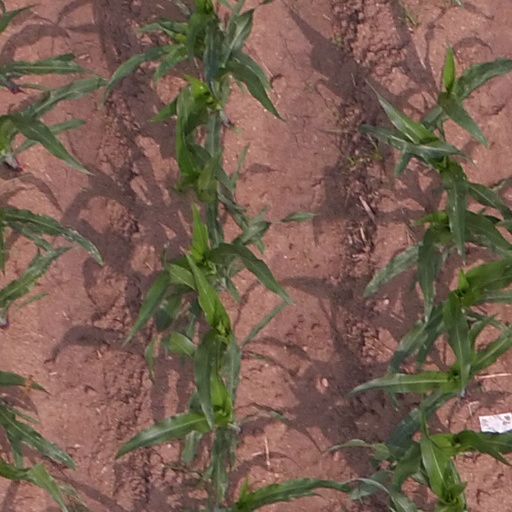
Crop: maize; corn